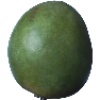
Label: mango